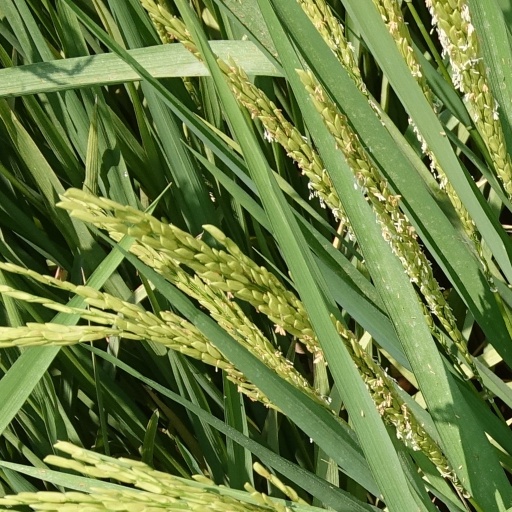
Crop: rice